Sikh Khalsa Army

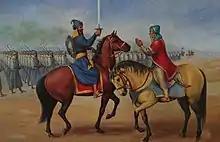
Akali Phula Singh in Dumala-Wala Nihang uniform.

The Dumala-Wala Nihangs wore a shorter turban with three to four chakrams and a small pharla from it. In the turban lied three to four short Khandas. On the Nihangs back has to be a Dhal with a Vadda Chakram below and on the shoulders was a yellow hazooria. They also carried a Katar tucked in their Kamar-Kasa with two Kirpans, a Khanda, a Jamdhardh and a Toradar Matchlock. They held a Nagni Barcha on their back in a holder. Most of them were cavalry while some were archers and infantry.